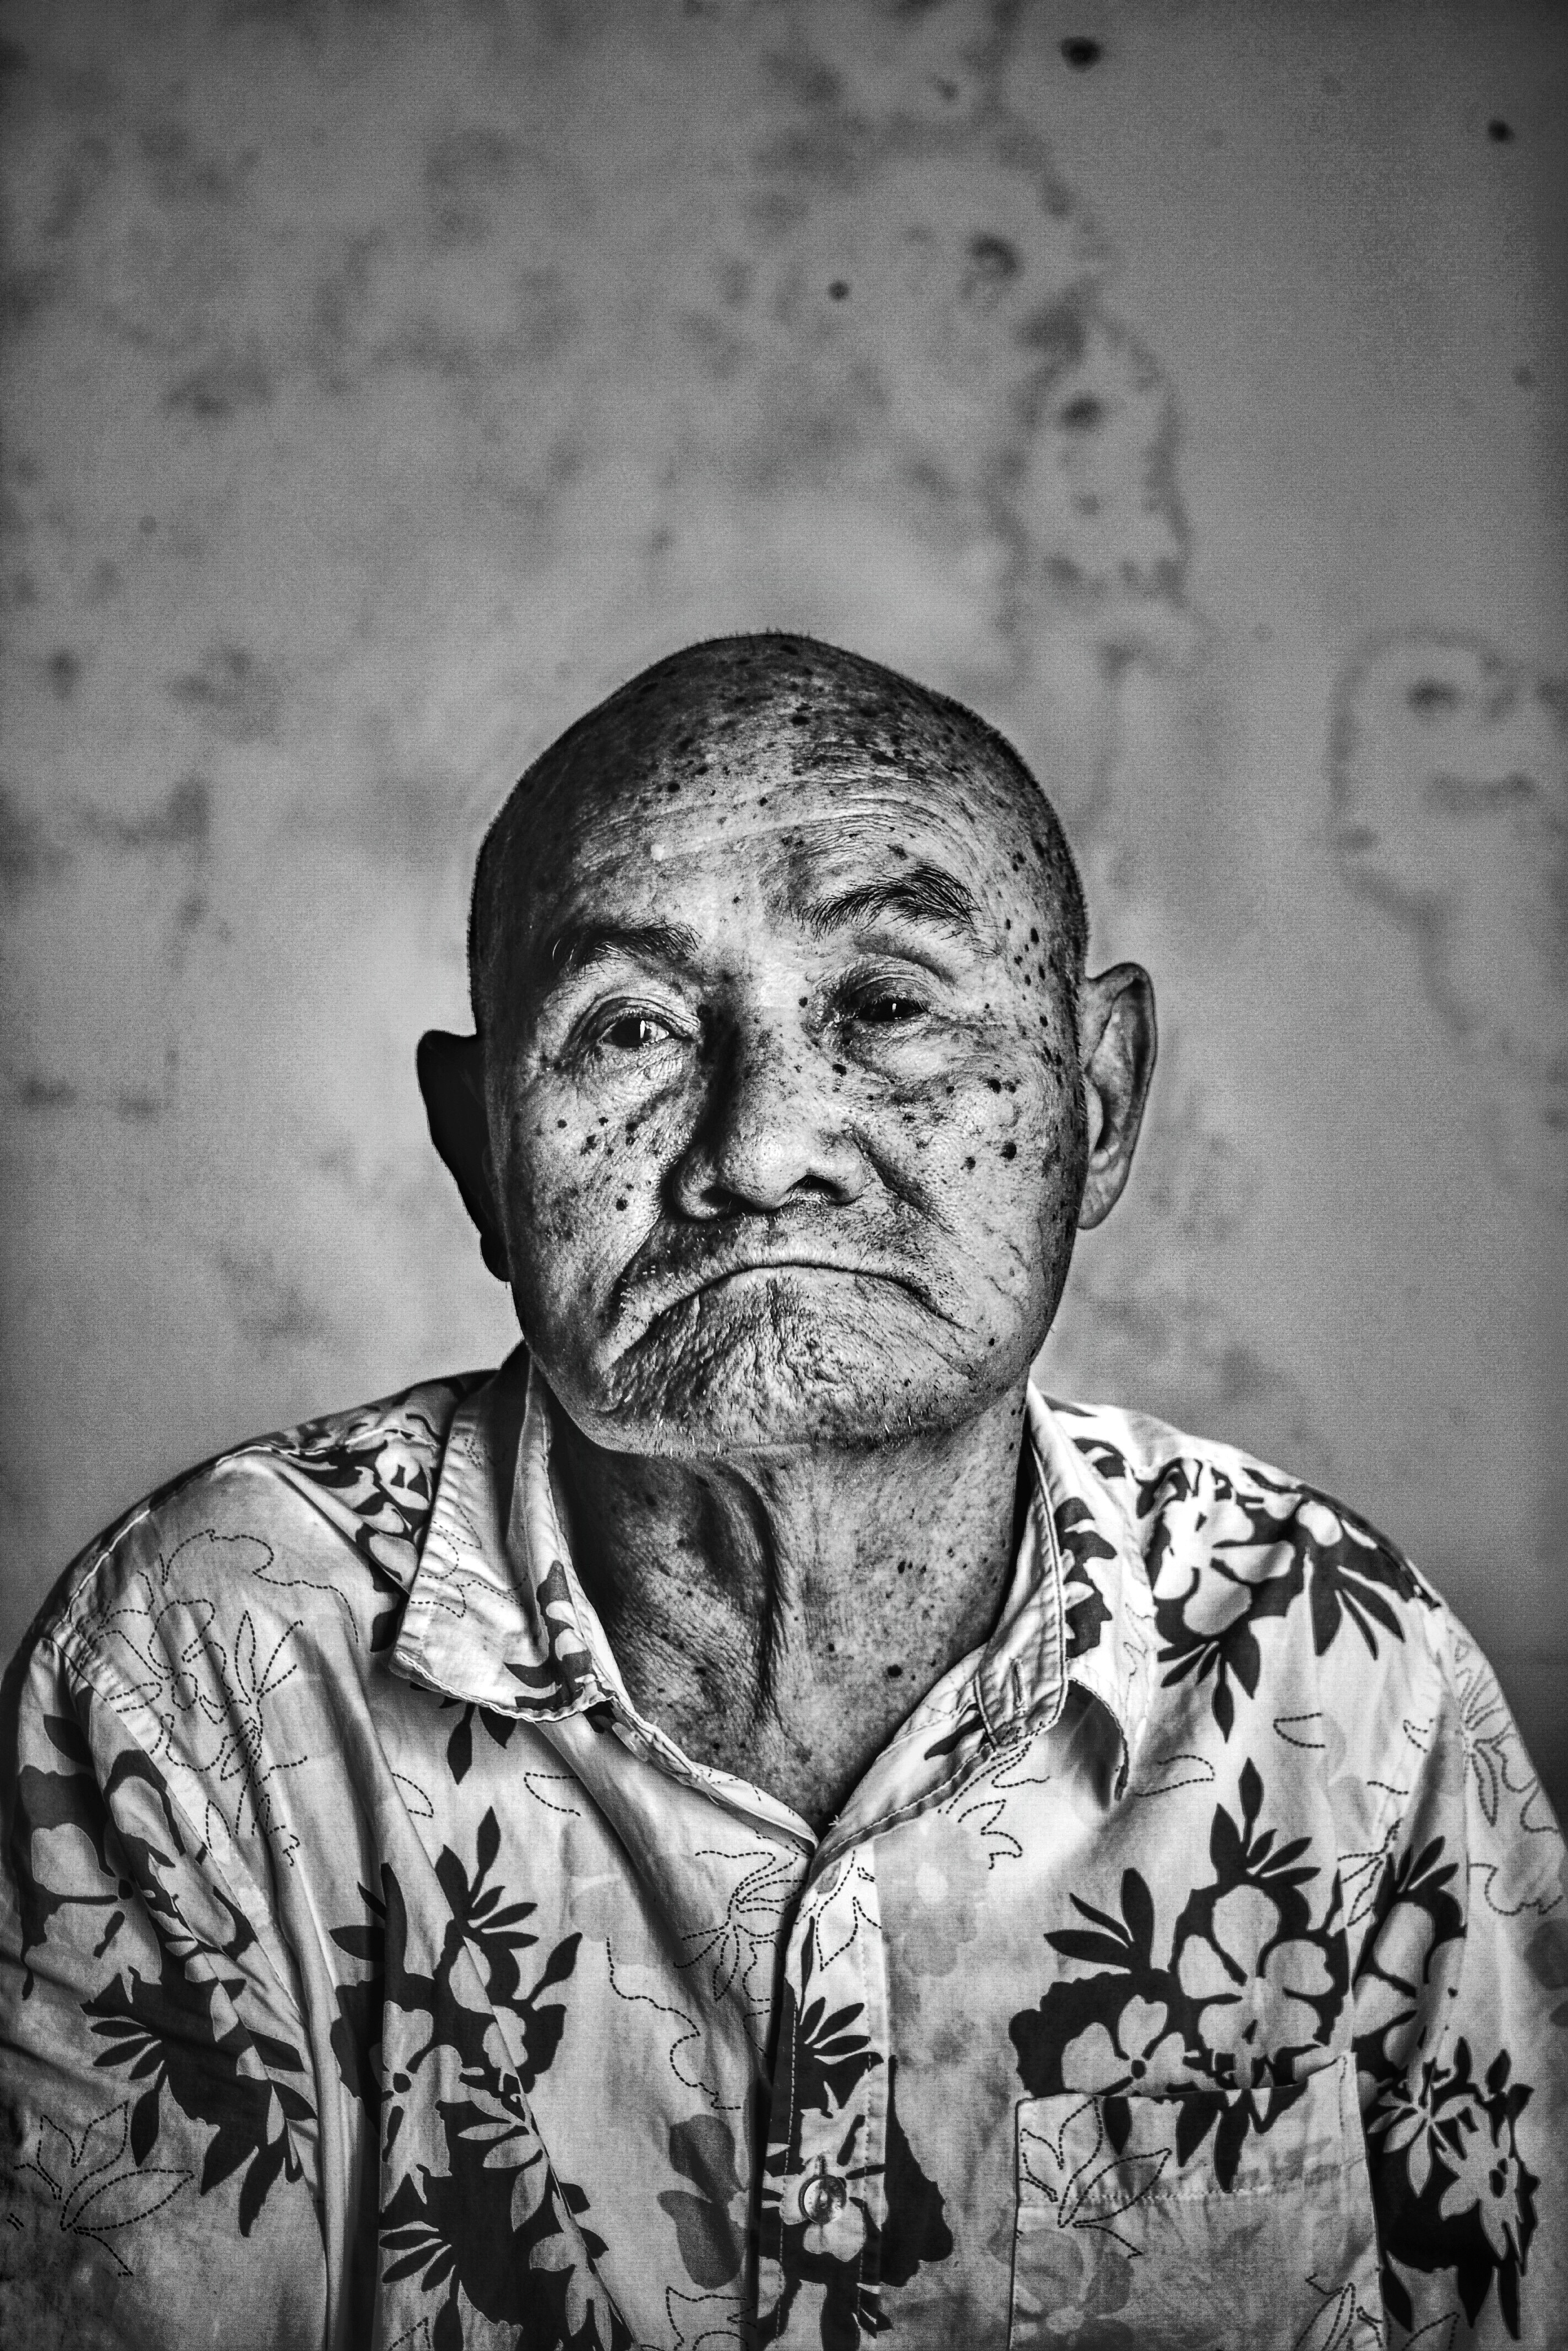
man, person, black and white, people, white, male, guy, asian, portrait, black, monochrome, shirt, art, drawing, head, photograph, monochrome photography